Hope That We Can Be Together Soon

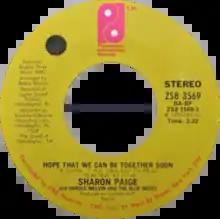
Side A of the US single

"Hope That We Can Be Together Soon" is a song written by Kenneth Gamble and Leon Huff, which was originally recorded by Dusty Springfield as "Let's Get Together Soon" for her 1970 album, "A Brand New Me". The track was produced by Gamble and Huff.